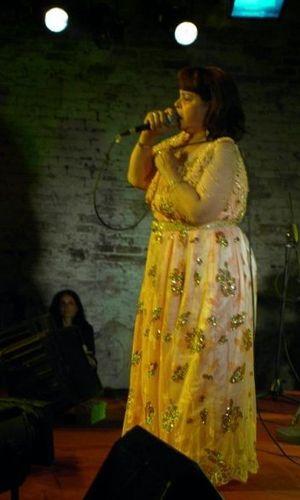
Chanteuse de Rai
Cheikha Rabia, née à Relizane, est une chanteuse Franco-algérienne de Raï ancien et raï électronique.